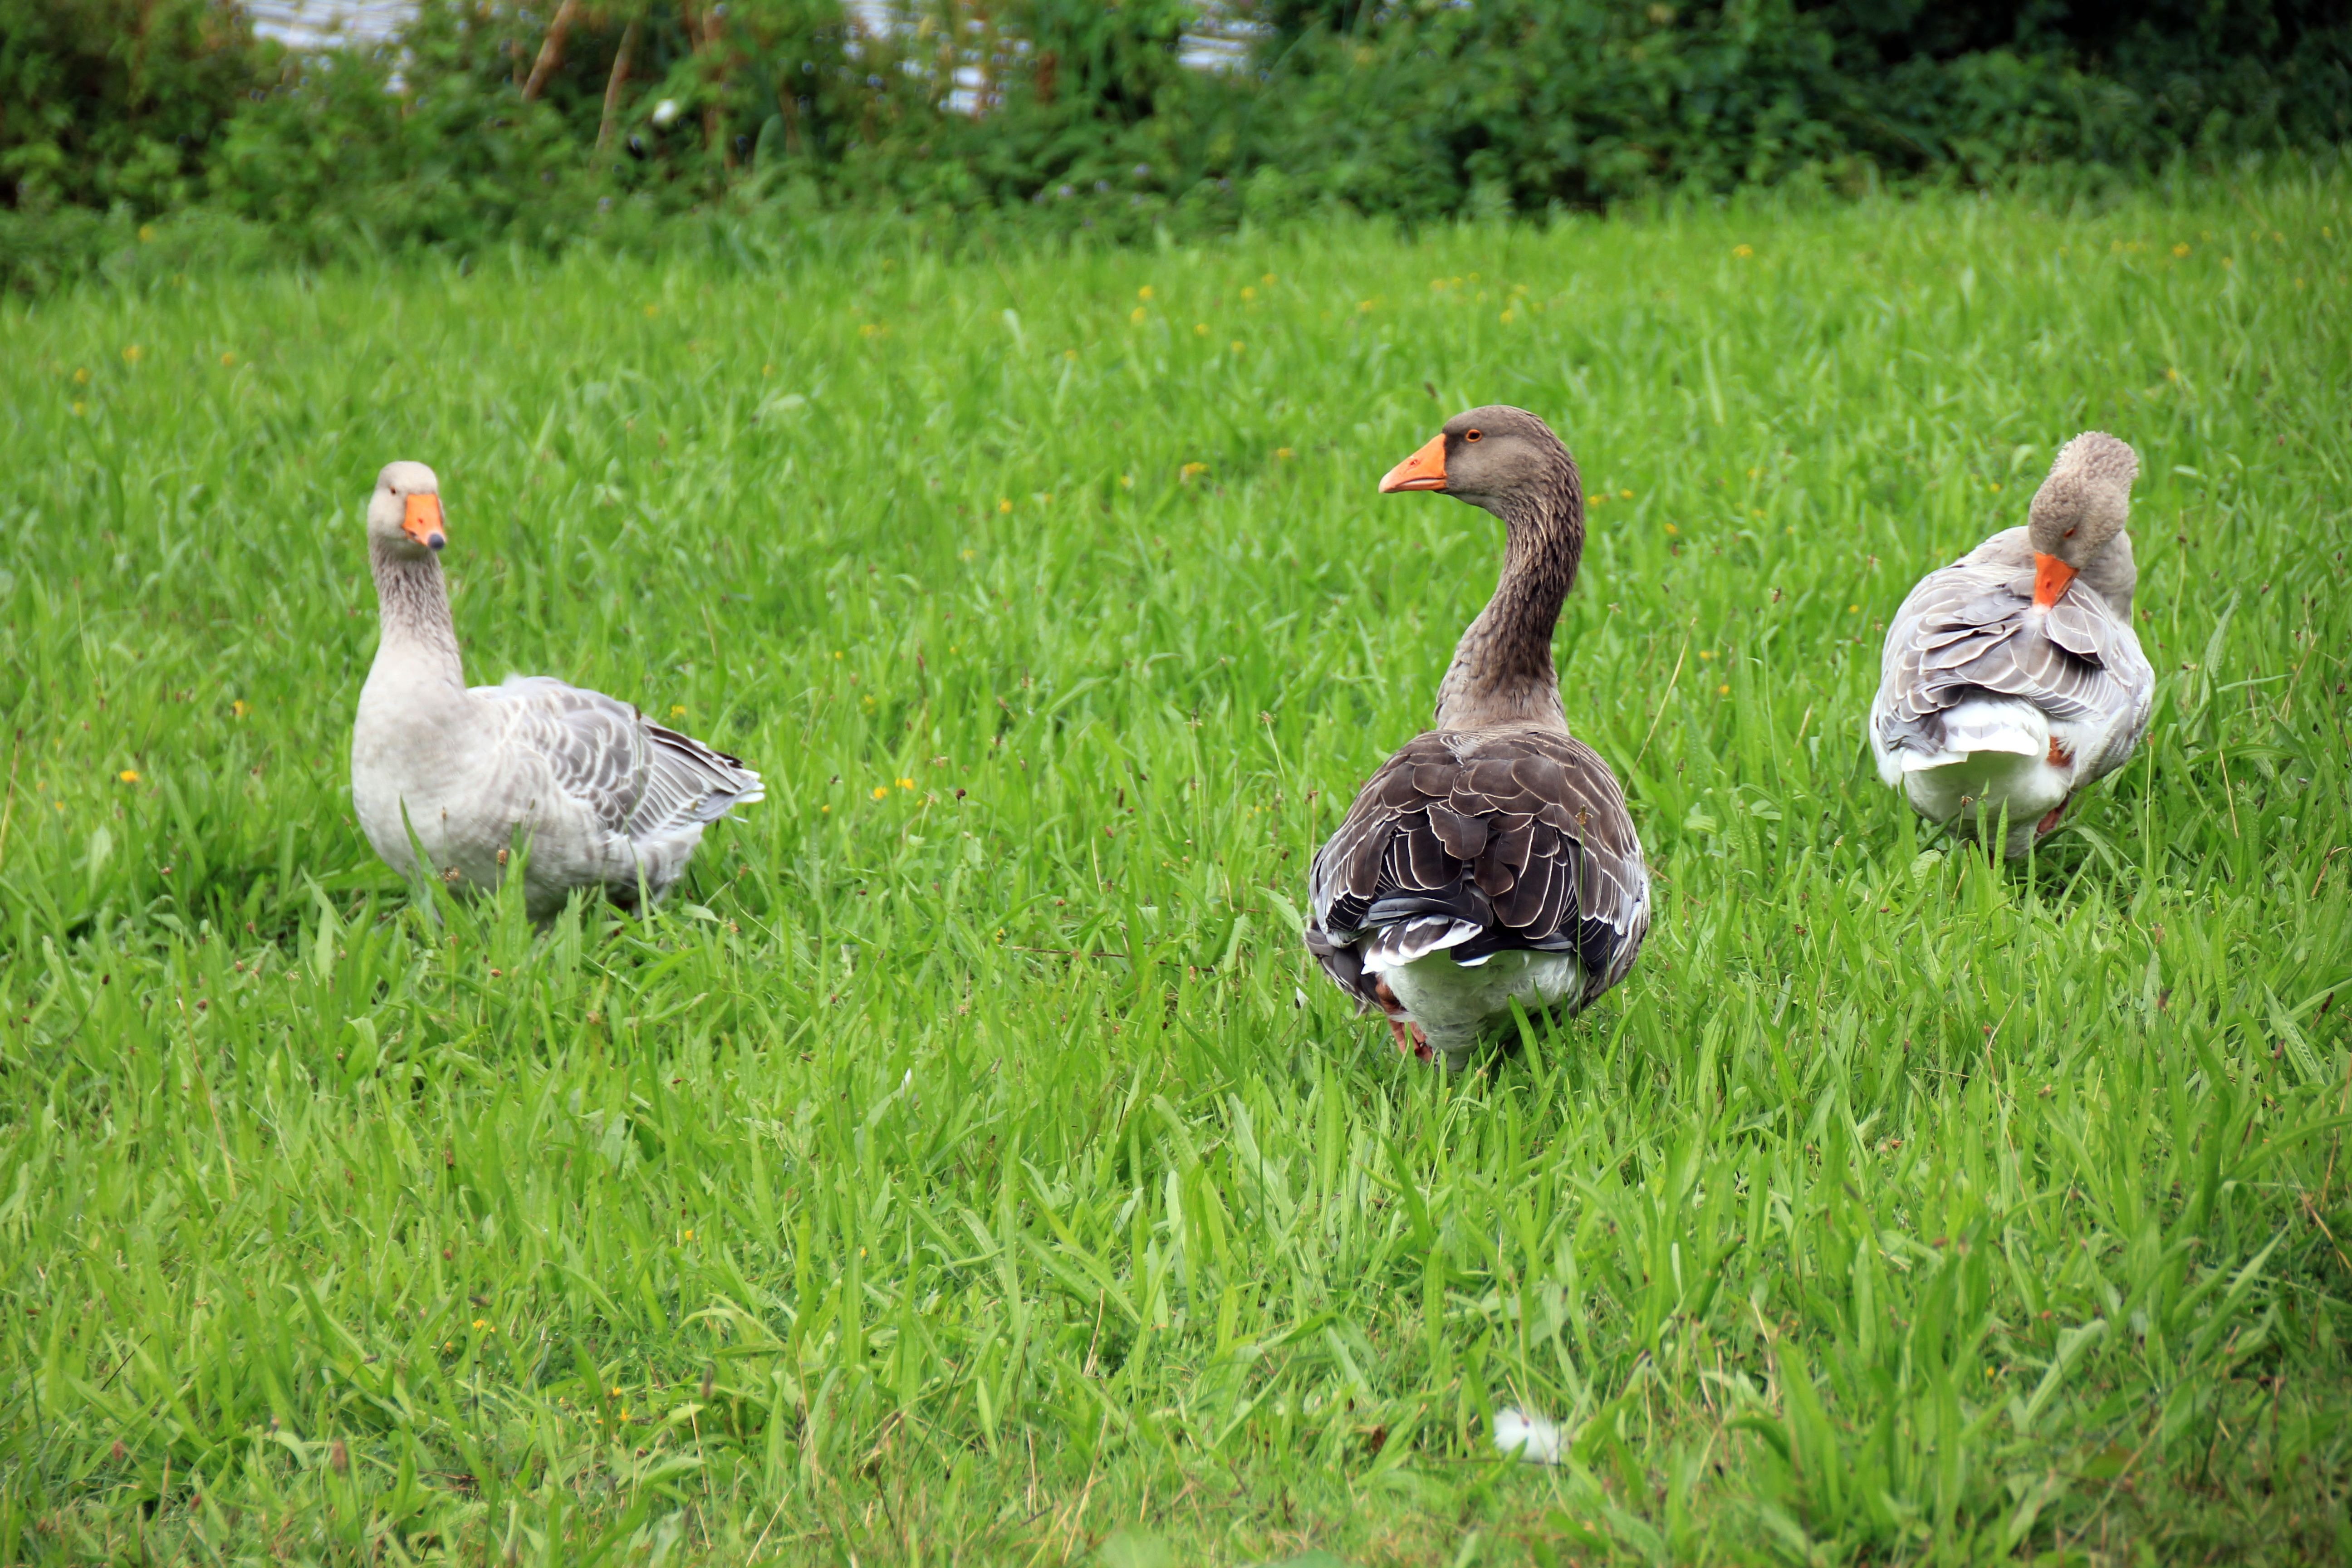
grass, bird, meadow, prairie, animal, wildlife, green, beak, fowl, fauna, poultry, stand, duck, goose, geese, vertebrate, rush, waterfowl, water bird, green space, ducks geese and swans